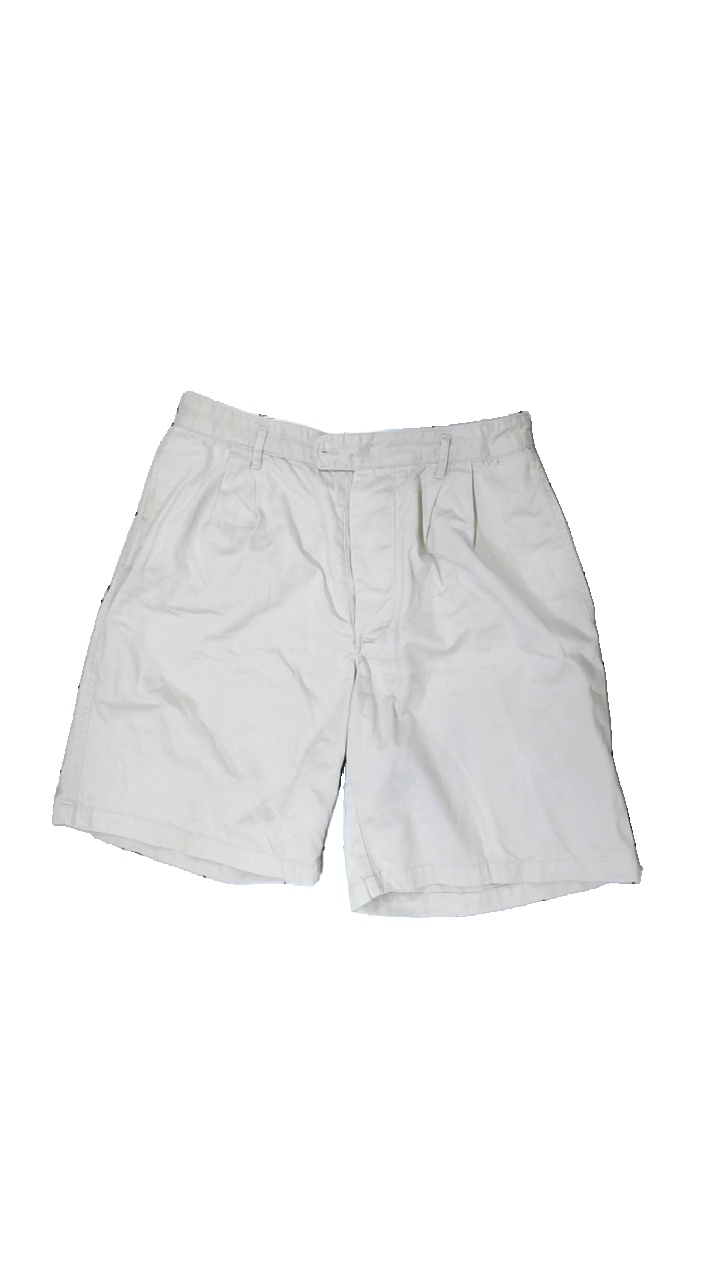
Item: Shorts (Men)
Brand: Five Seasons
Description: beiga shorts med några små bruna fläckar
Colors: Beige
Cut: Regular
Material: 100% cotton
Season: Summer
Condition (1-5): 3
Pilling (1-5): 5
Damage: bruna fläckar
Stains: Minor
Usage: Recycle
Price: <50